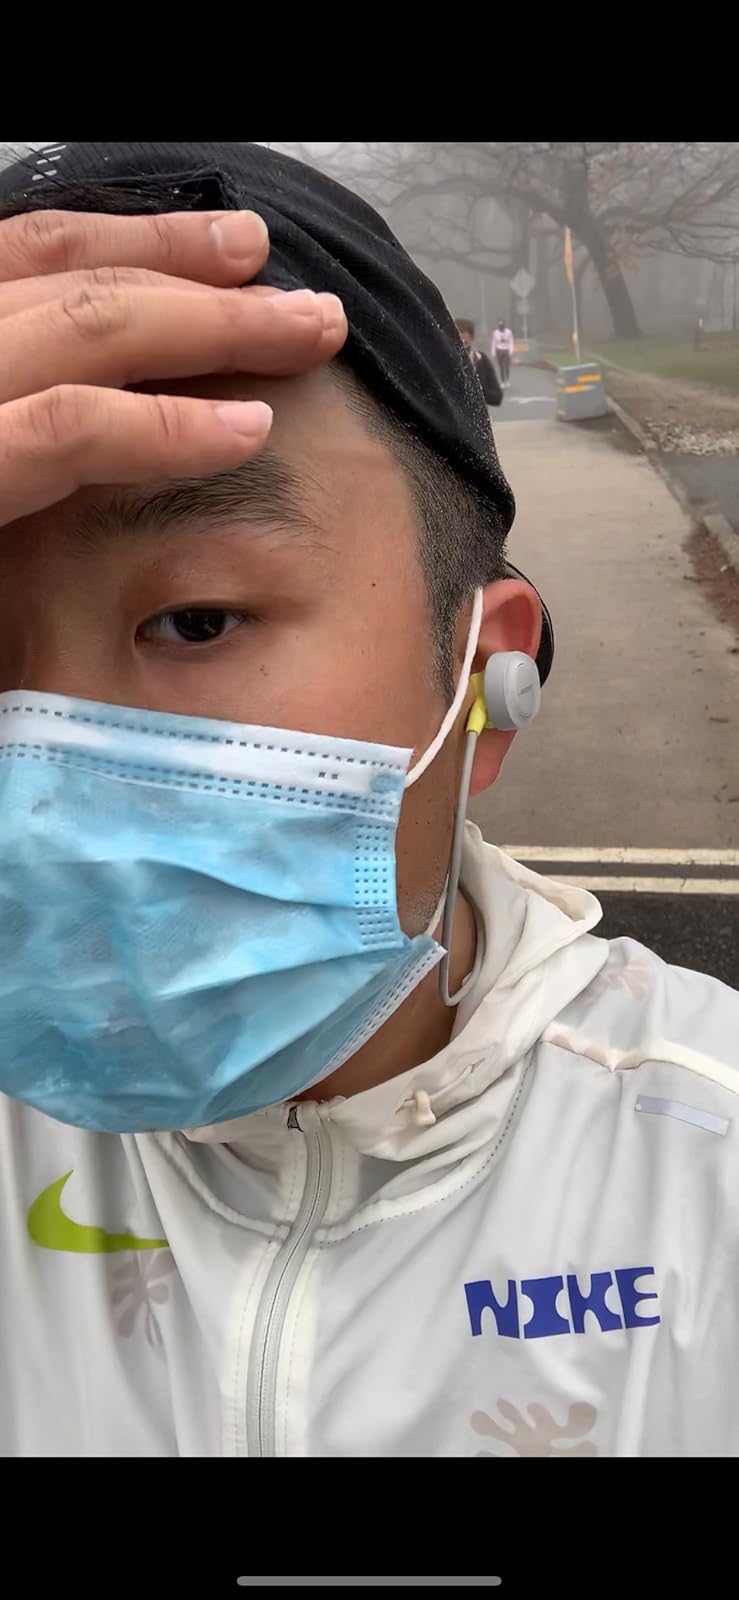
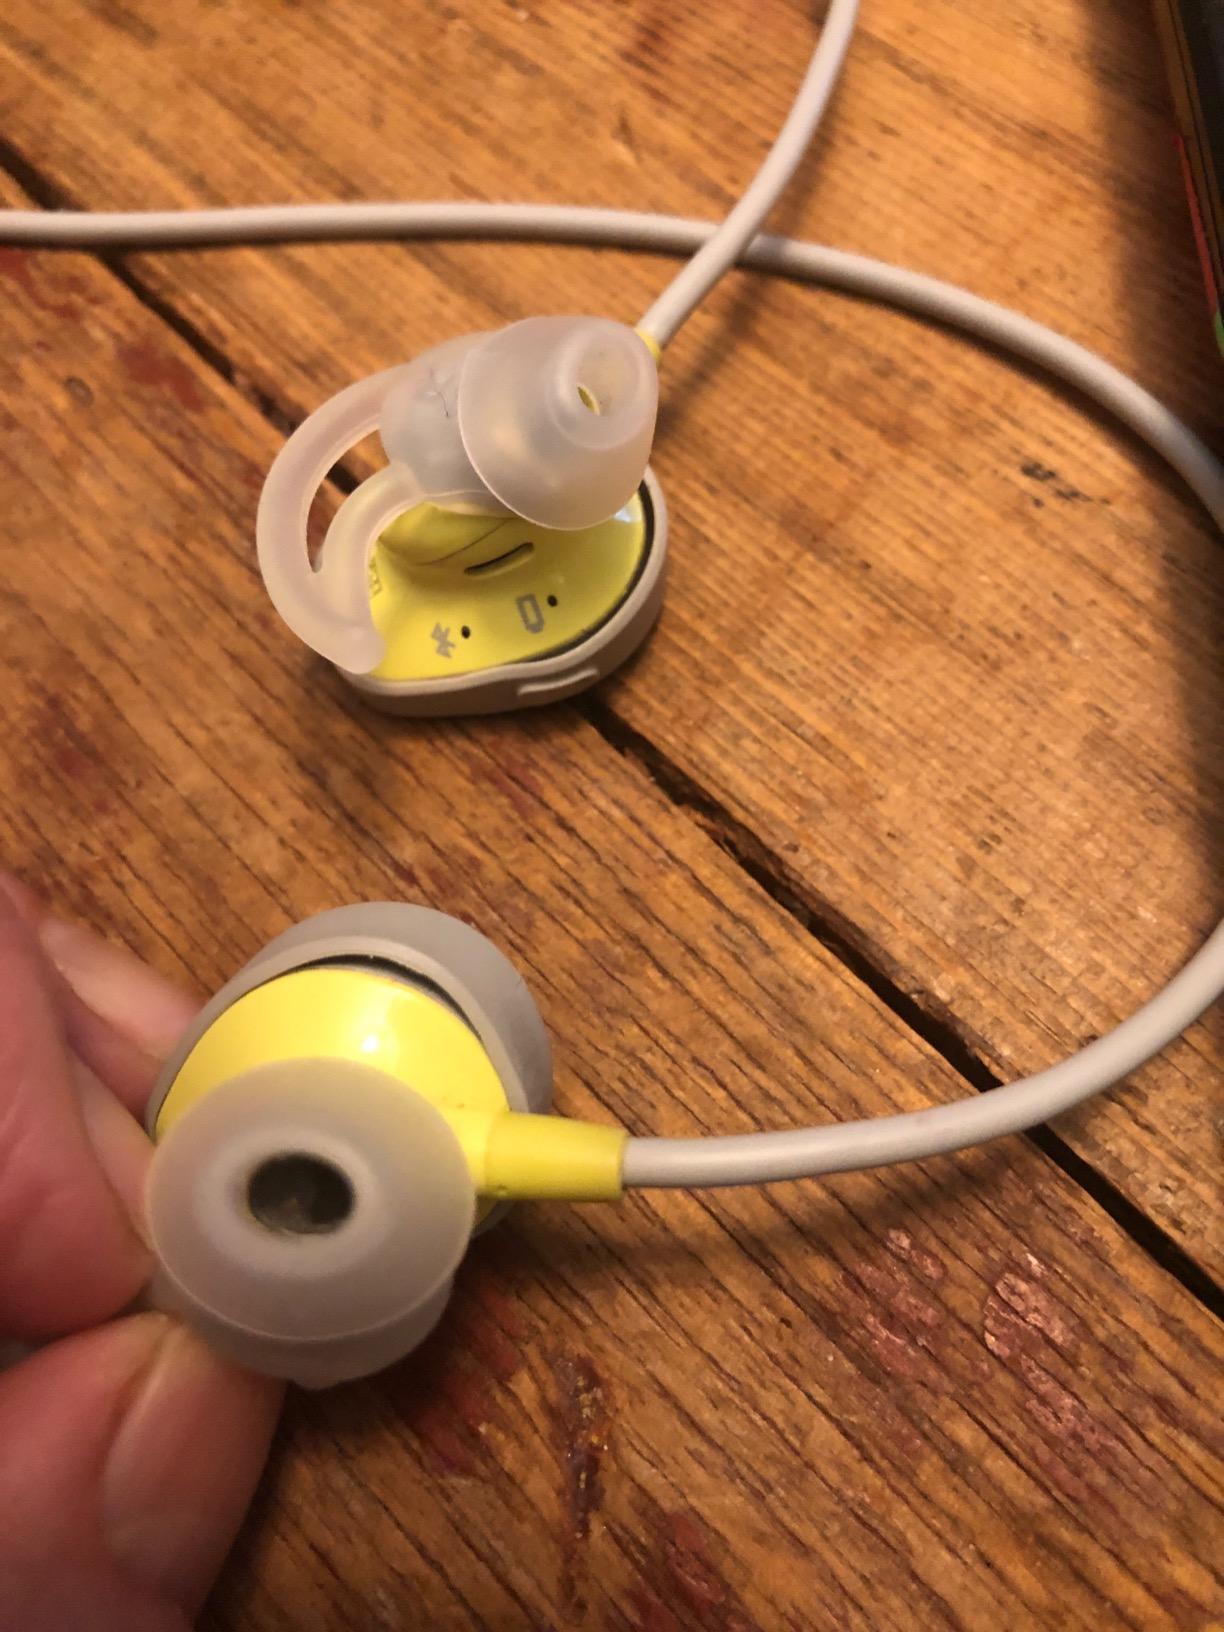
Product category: headphones
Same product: yes